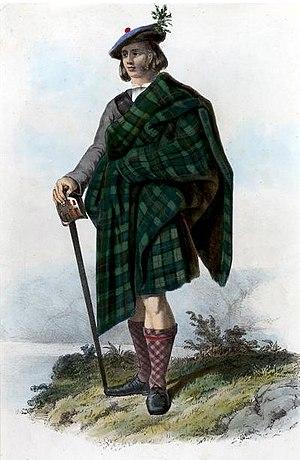
Le clan MacLeod est un clan écossais des Highlands et plus particulièrement rattaché à l'île de Skye. Il existe deux principales branches du clan :